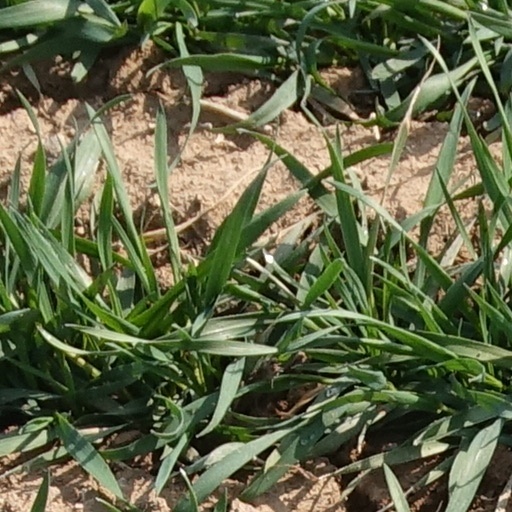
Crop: wheat